Answer in natural language. Is white rhombus toilet in front of black tapered bin? Choose between the following options: yes or no
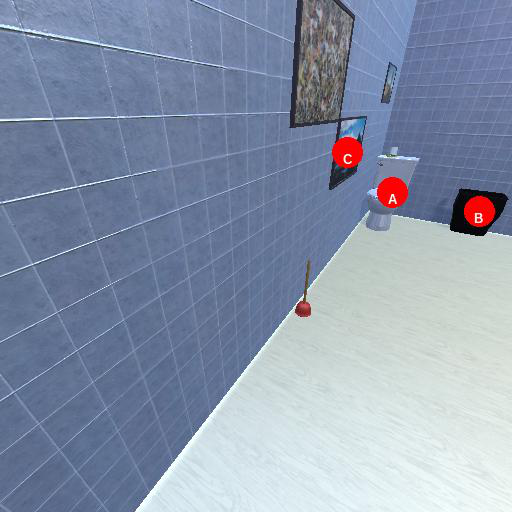
<answer>yes</answer>